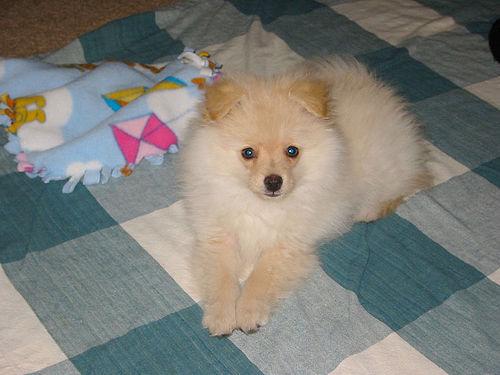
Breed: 1936-n000005-Pomeranian